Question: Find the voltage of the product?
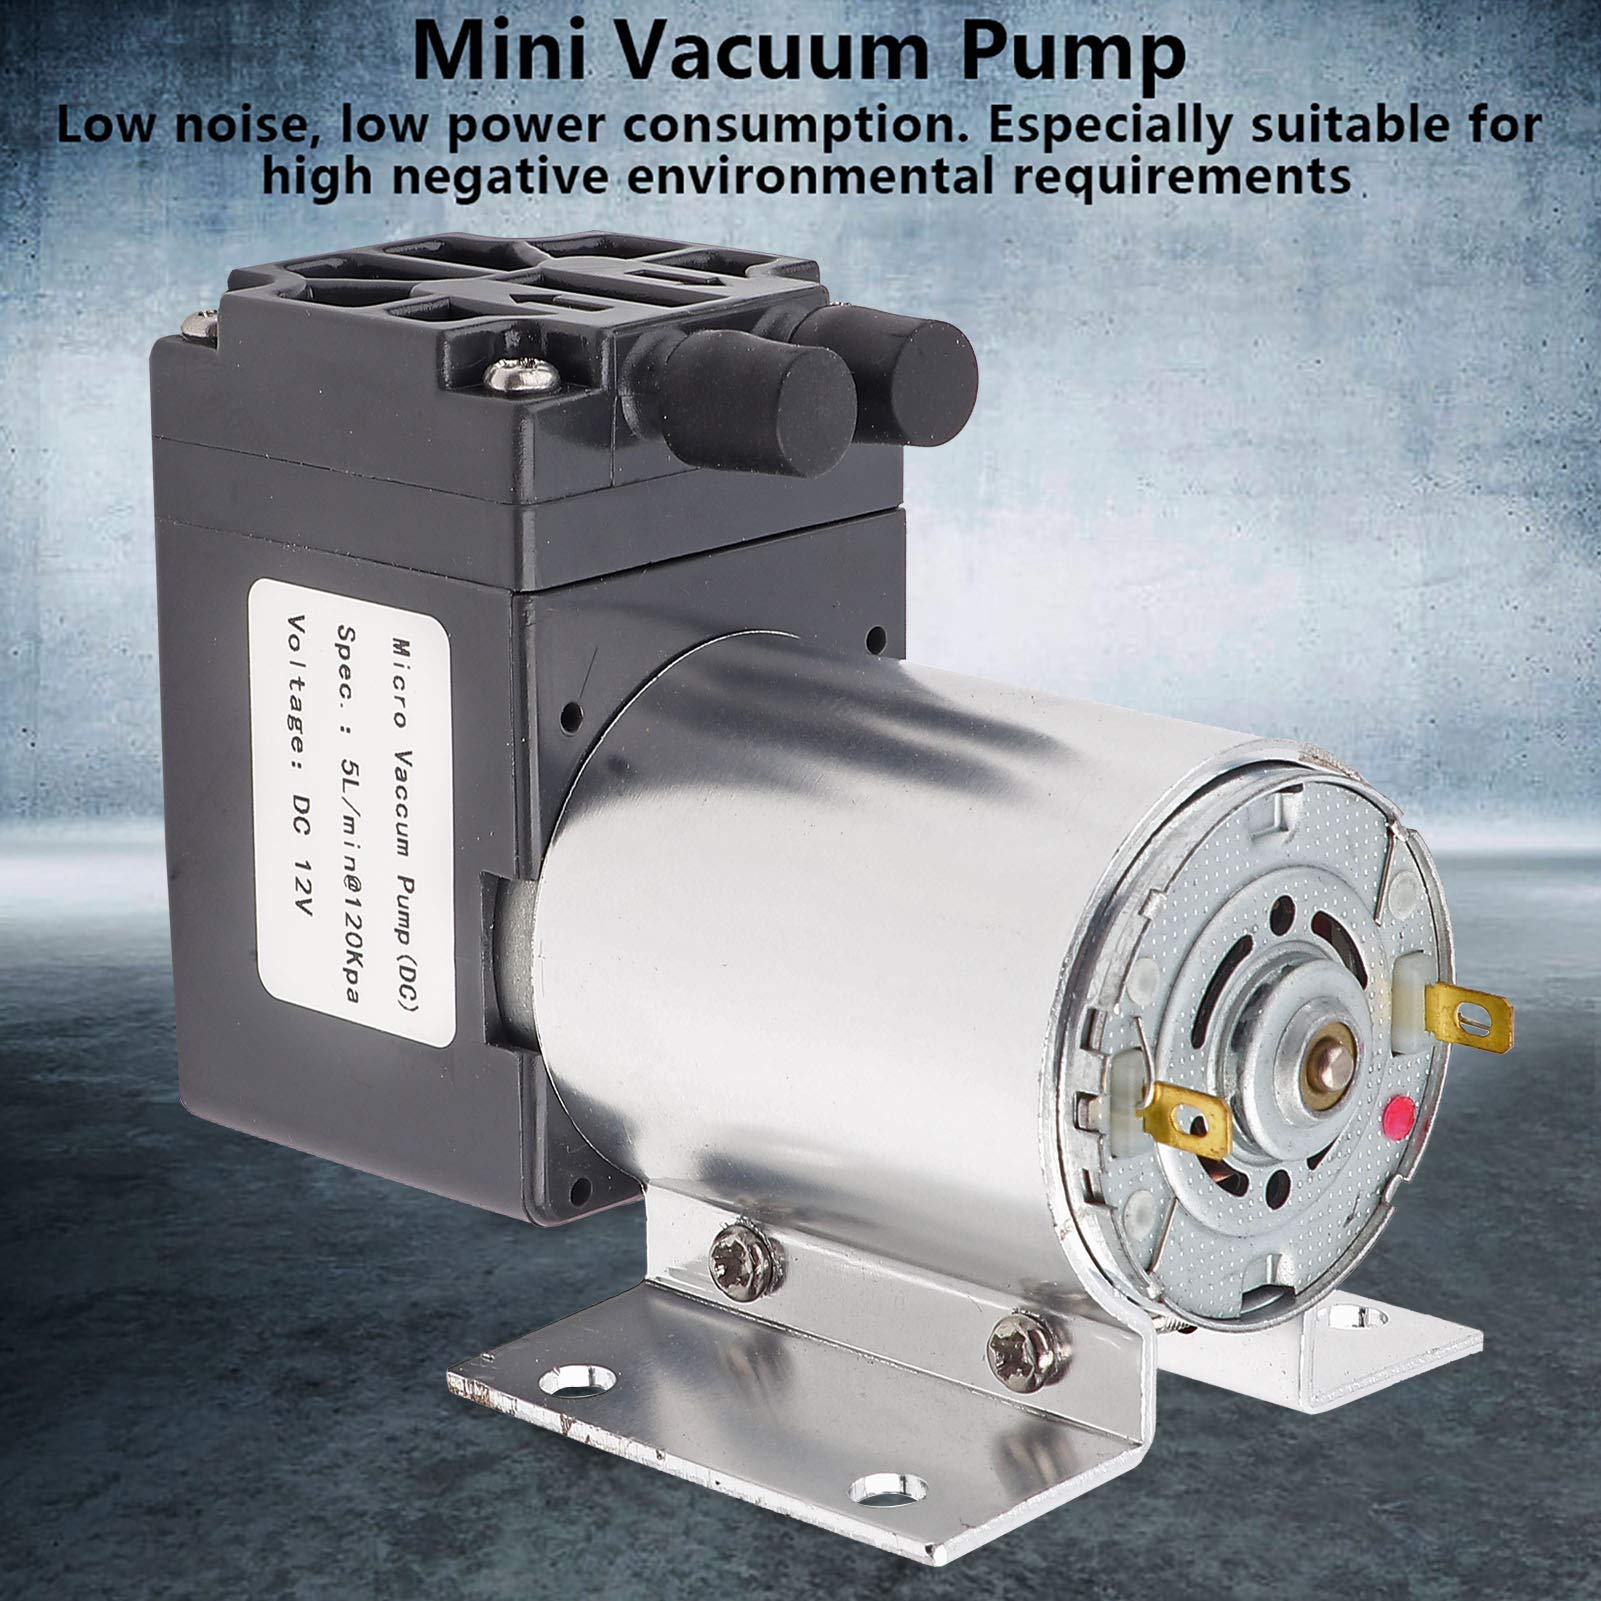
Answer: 12.0 volt